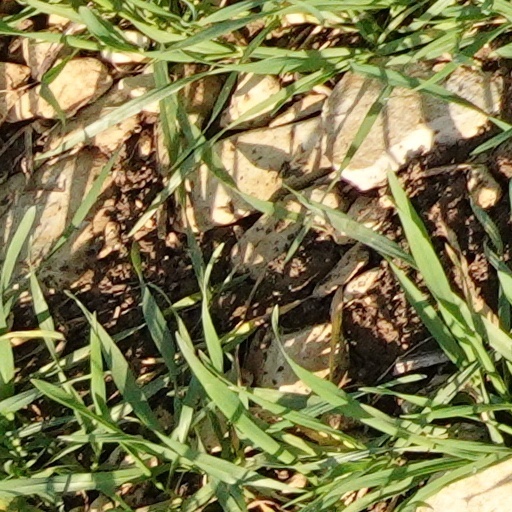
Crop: wheat